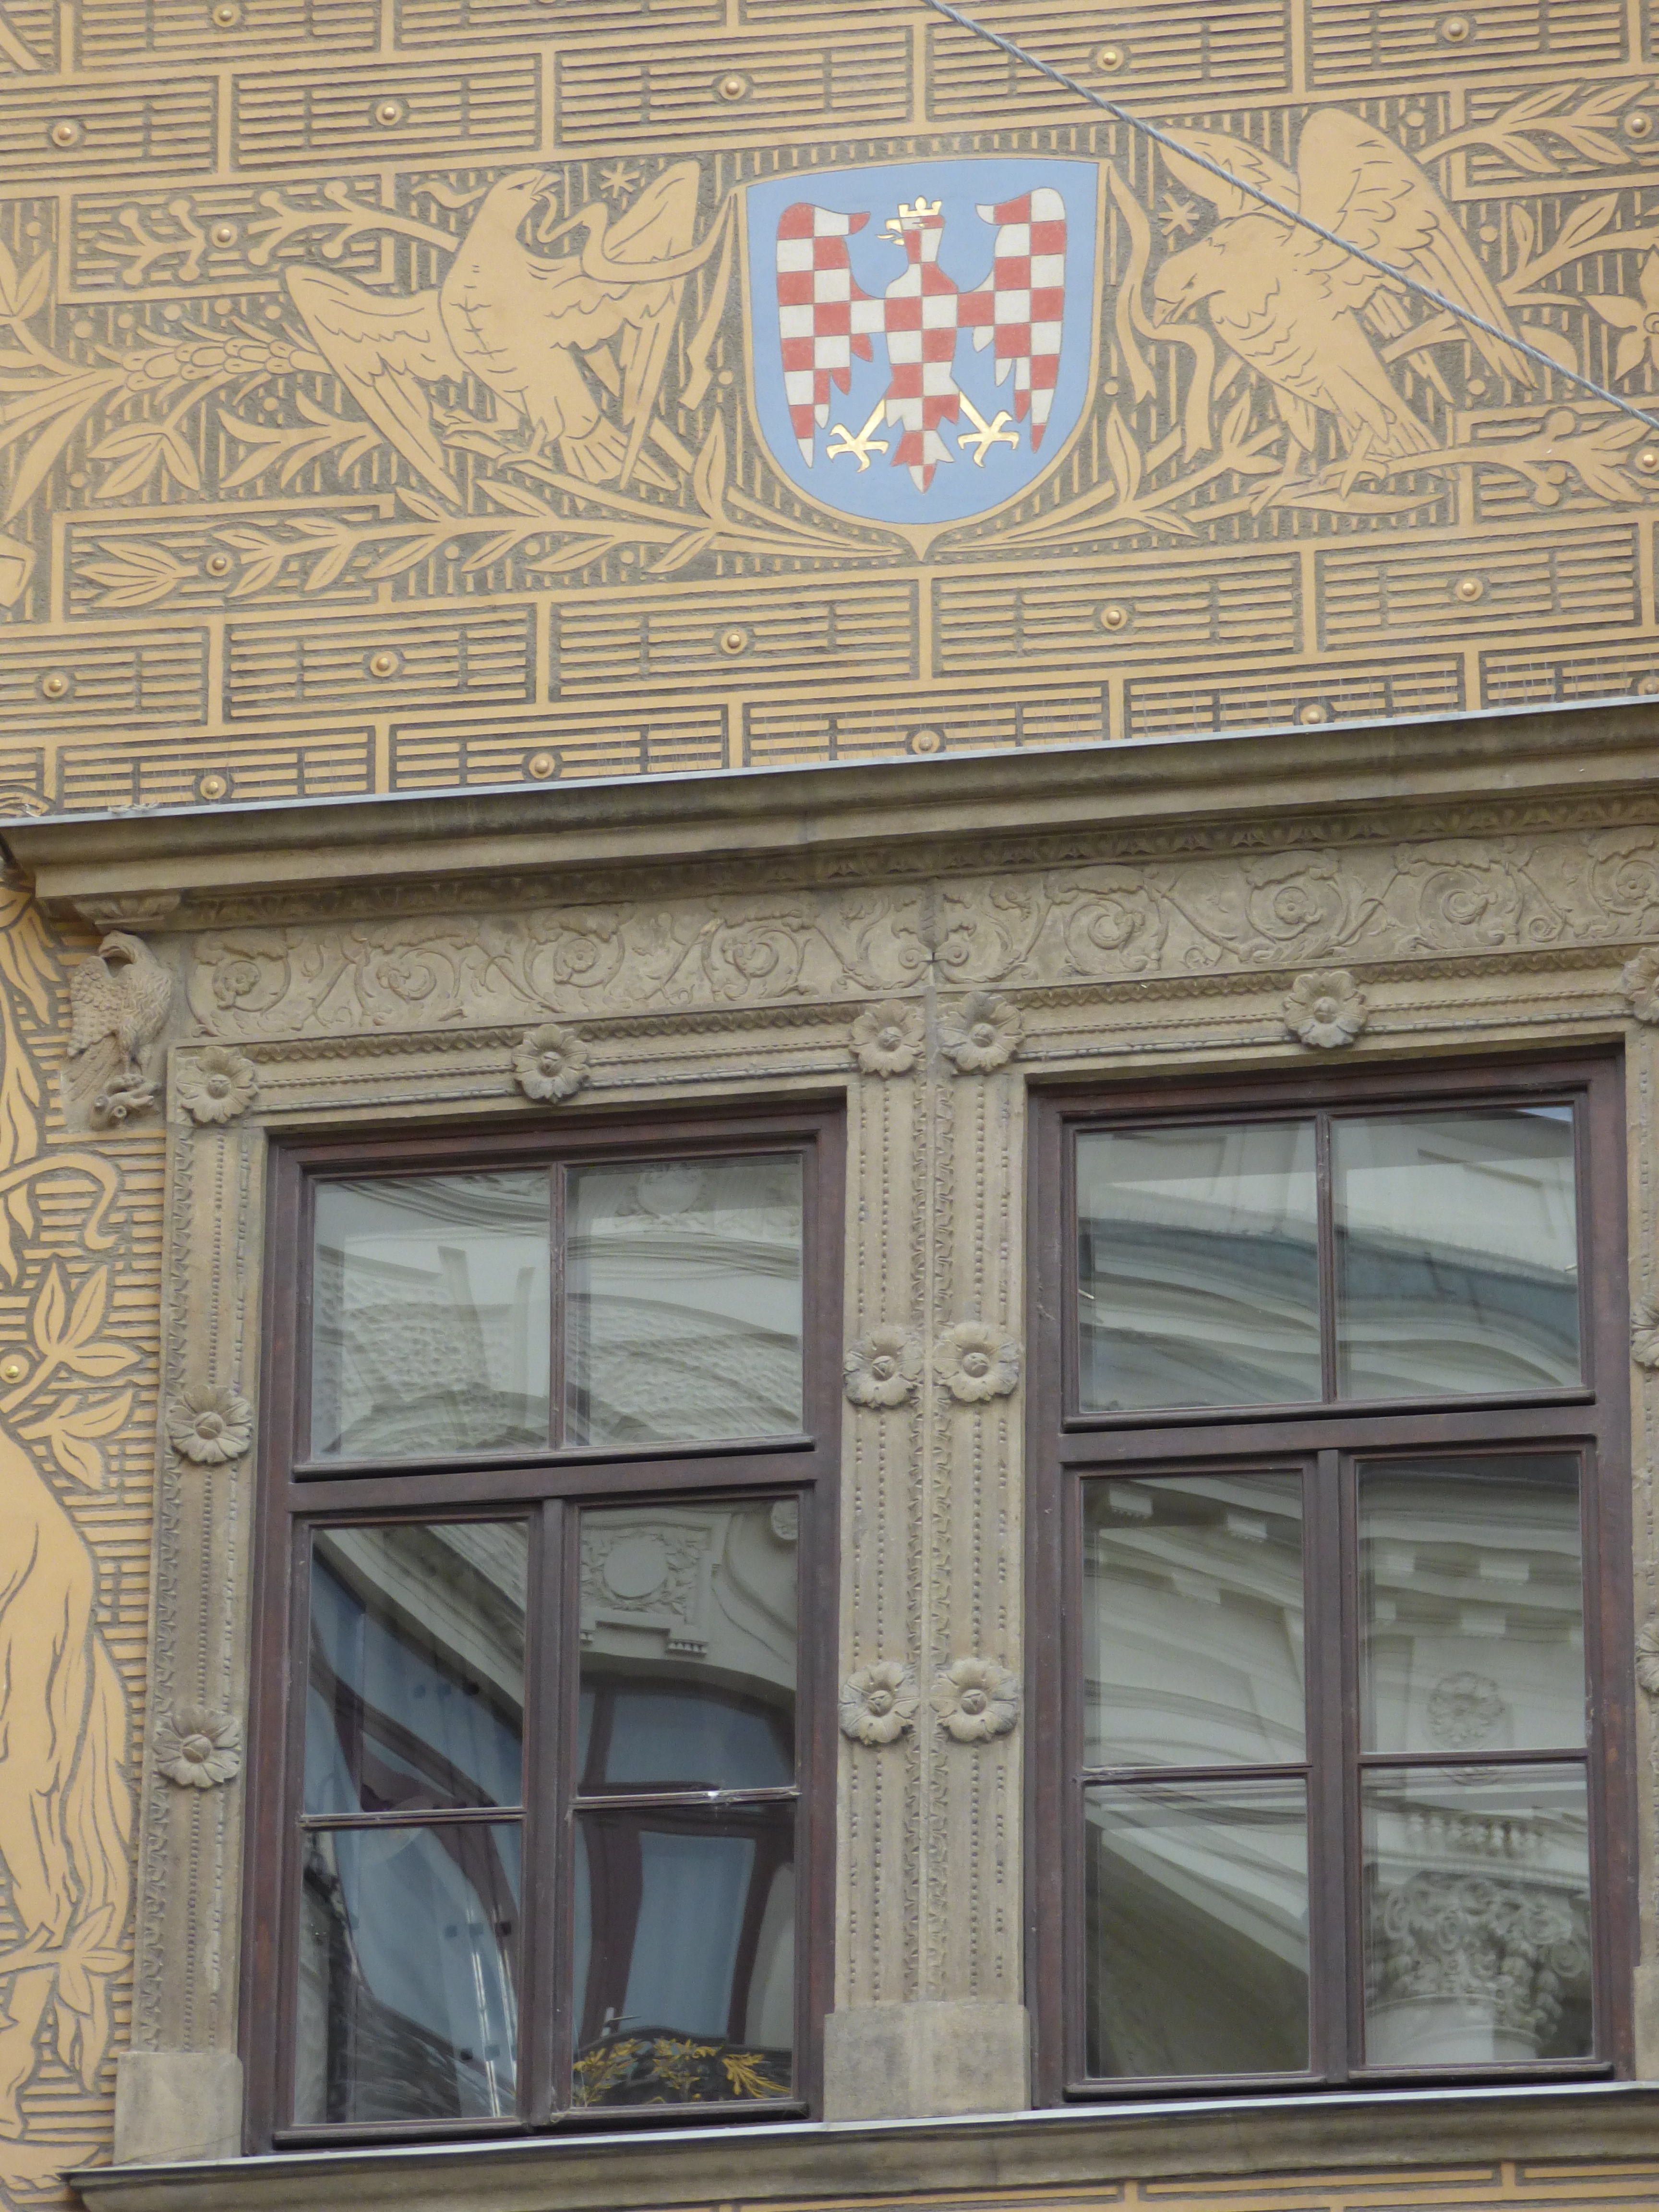
architecture, antique, texture, window, building, old, city, wall, monument, reflection, ancient, facade, tourism, door, interior design, old house, shutters, townhouses, decorative, reflex, kamienica, colored townhouses, monuments, decorating, facades, fancy, the old town, the window, the city centre, decorative stone, window covering